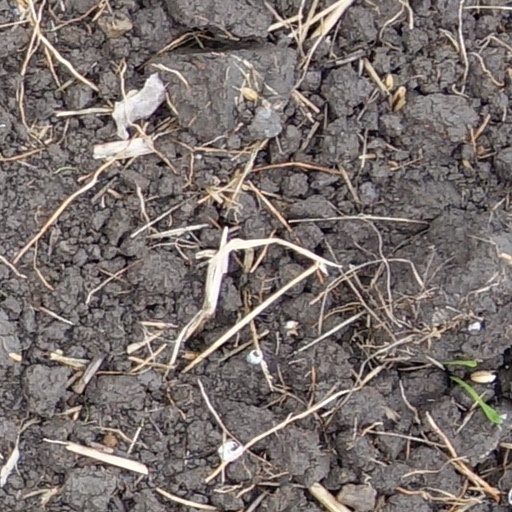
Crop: wheat